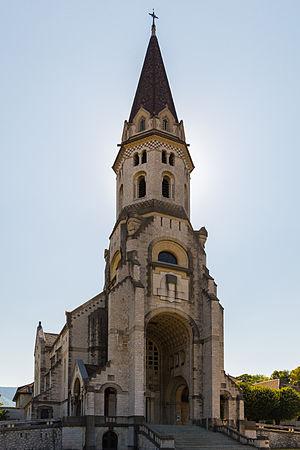
Face ouest de la basilique de la Visitation à Annecy, France.
La basilique de la Visitation, dressée sur le crêt du Maure, qui est le premier contrefort du massif du Semnoz, apparaît comme dominant Annecy et se repère de tout lieu, des kilomètres à la ronde. Elle est le symbole du prestigieux passé religieux de la ville.